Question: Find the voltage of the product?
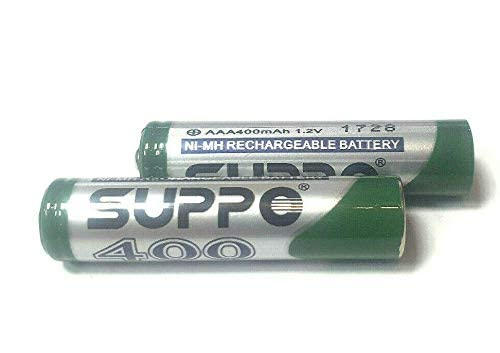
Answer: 1.2 volt